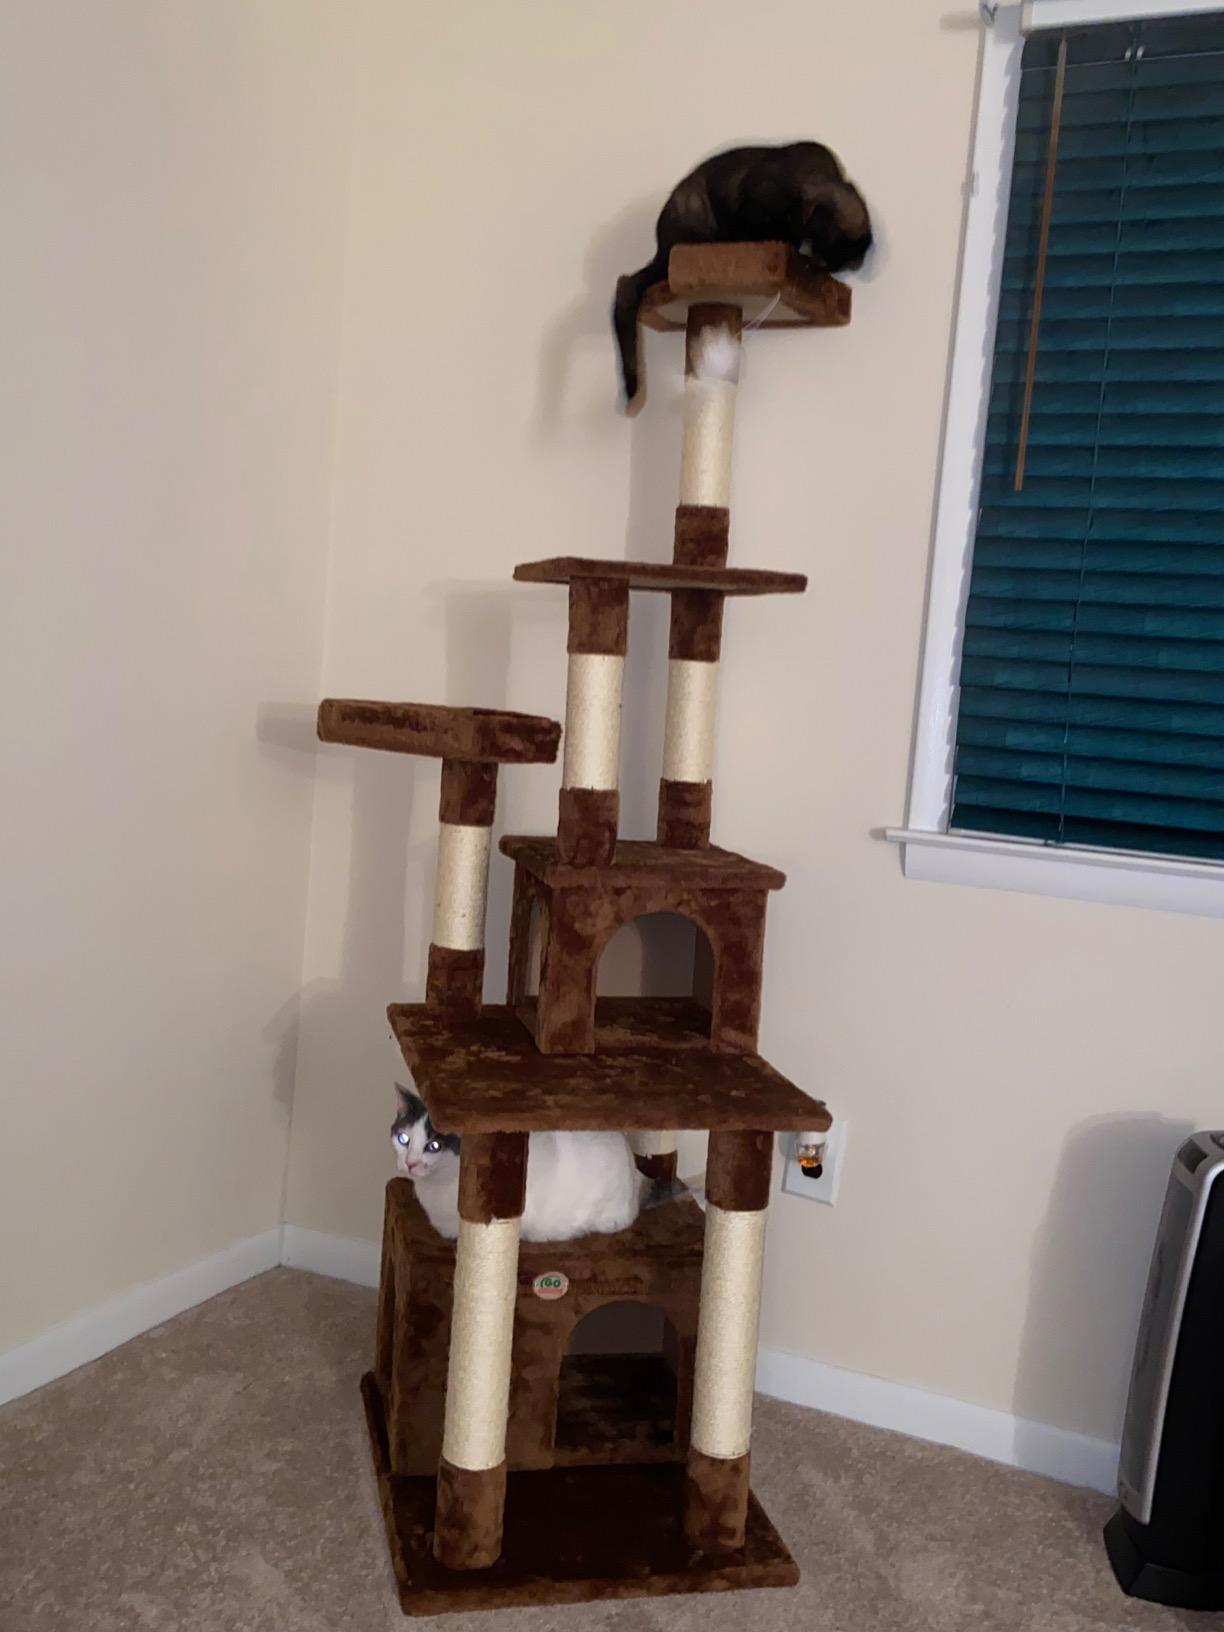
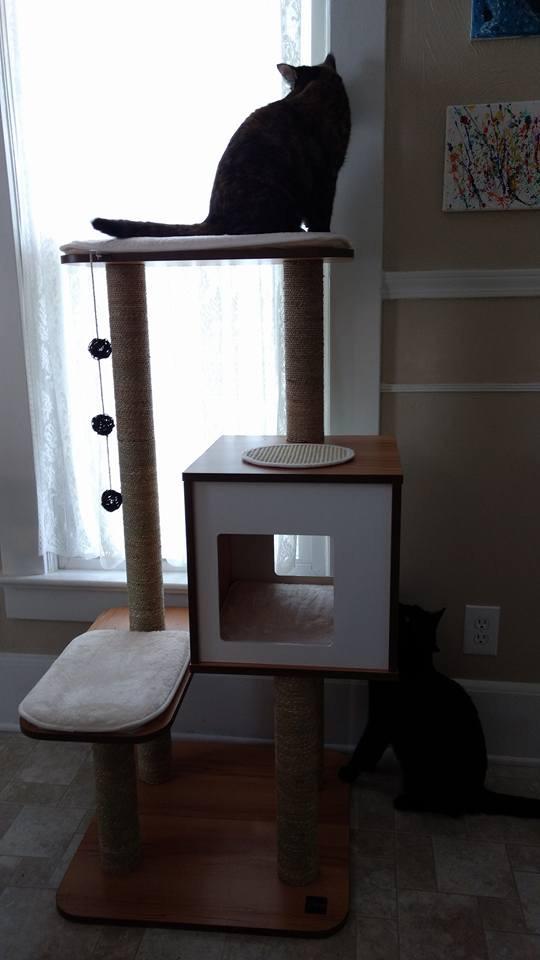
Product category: items_cat tree
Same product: no